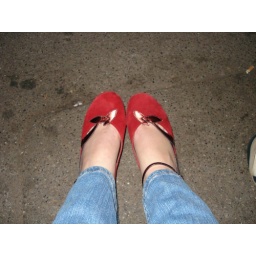
my fabulous red shoes (Joey's v-day present while in Rome)